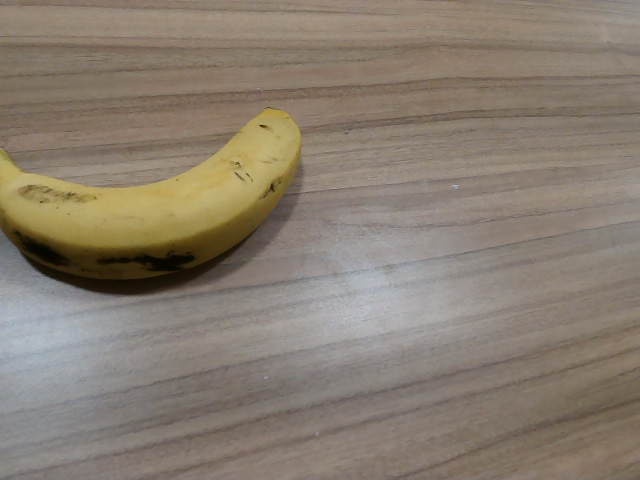
Label: Ripe_Banana